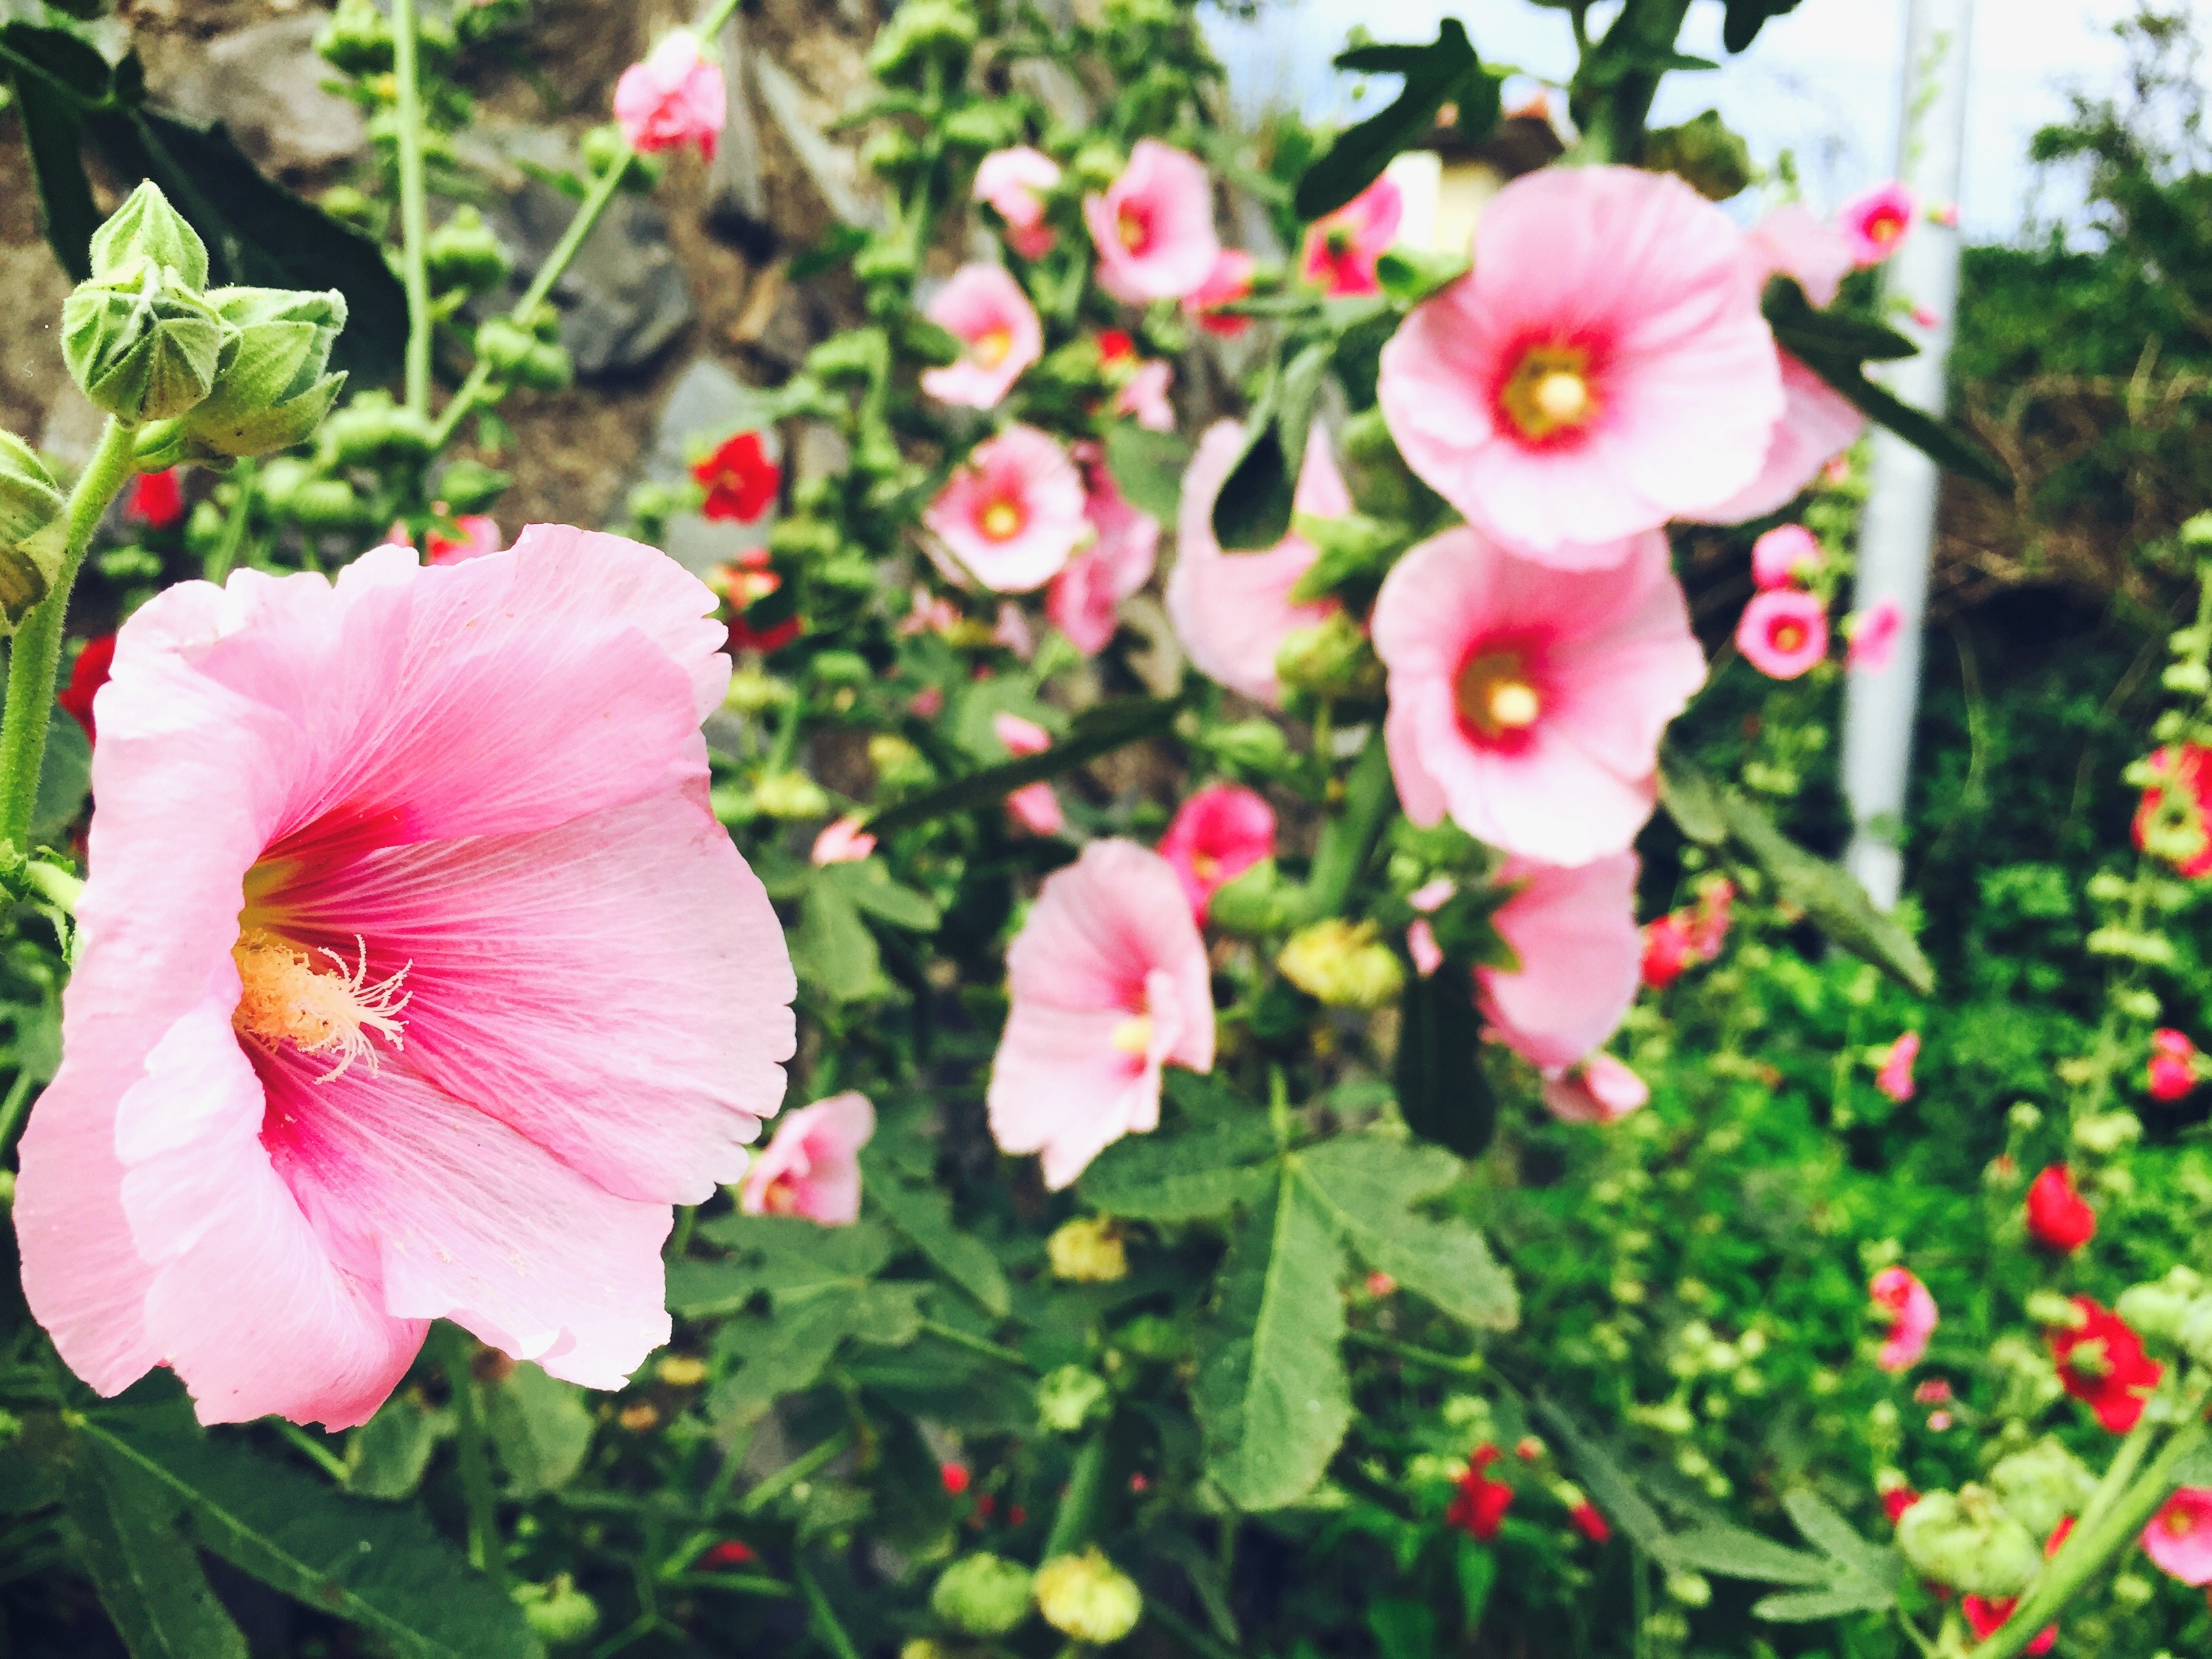
blossom, plant, flower, petal, botany, flora, hibiscus, malvales, hollyhocks, flowering plant, chinese hibiscus, annual plant, land plant, mallow family